Anti-Zionism

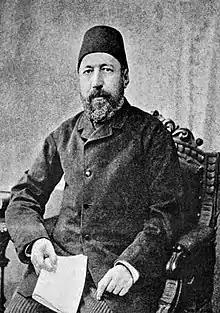
Arab mayor of Jerusalem Yousef al-Khalidi who in 1899 wrote a letter to Theodor Herzl arguing against Zionism. "... in the name of God," he wrote, "let Palestine be left alone."

Formal anti-Zionism arose in the late 19th century as a response to Theodor Herzl's proposal in "The Jewish State" (1896) to create an independent country in Palestine for Jews subject to persecution in the "civilized nations" of Europe, but even before Herzl, the idea of Zionism – of Jews as constituting a nation rather than a people constituted by their religion – promoted by Moses Hess (1862) and Leo Pinsker (1882) elicited fierce opposition within European Orthodox Jewry. Samson Raphael Hirsch, for one, considered the active promotion of Jewish emigration to Palestine a sin. The creation of a Jewish state before the appearance of the messiah was widely interpreted in Jewish religious circles as contradicting the divine will, a programme, furthermore, that was visibly driven by Jewish secularists. Until World War I, across Central Europe, Jewish religious leaders largely perceived the Zionist movement's aspirations for Jewish nationhood in a distant "New Judea" as a threat, in that it might encourage paradoxically the very antisemites, with their treatment of Jews in their midst as "aliens", whose fundamental rationale Zionism itself sought to undermine.